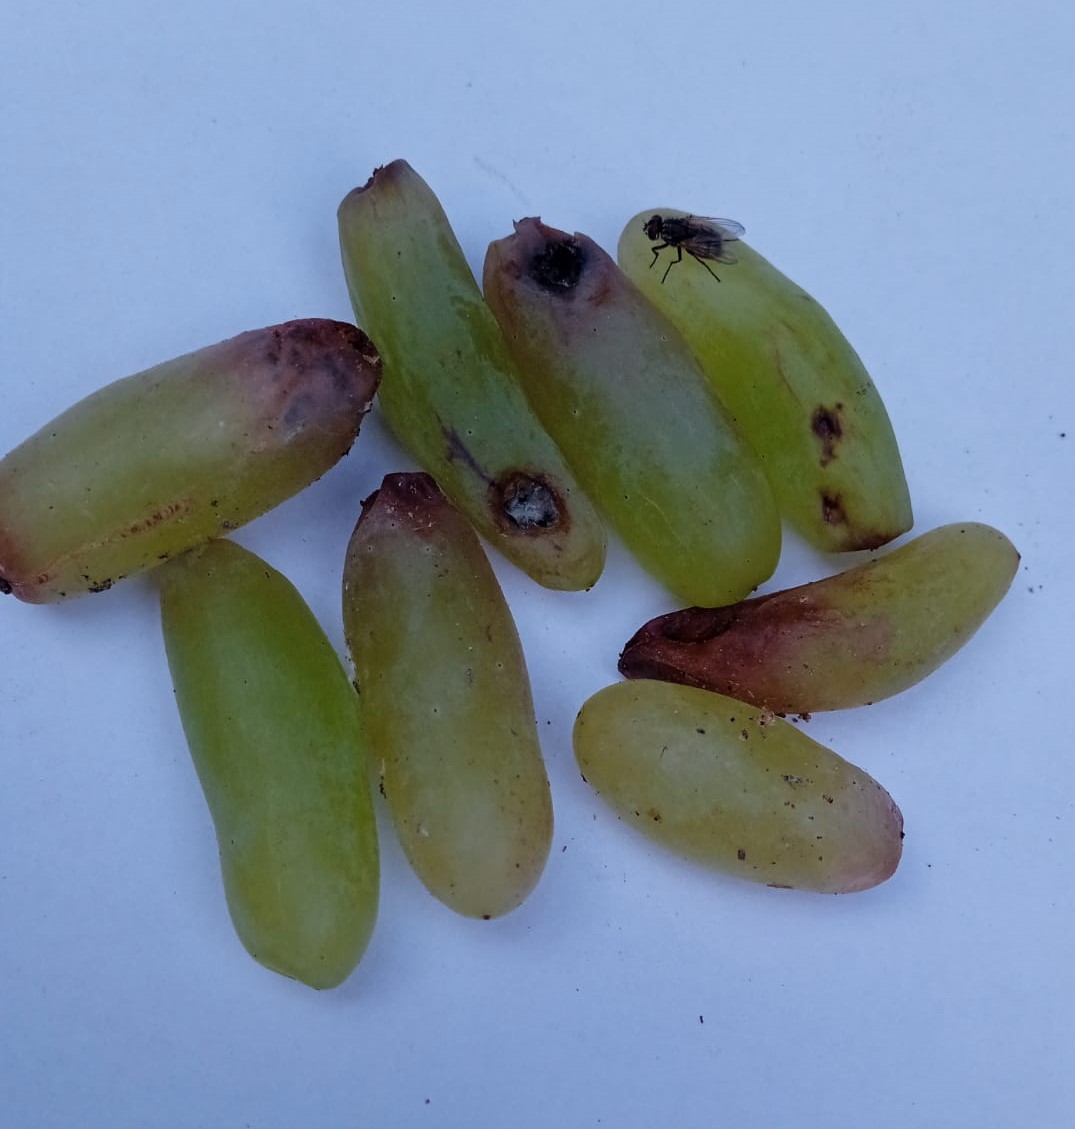
Fruit: grape
Condition: rotten